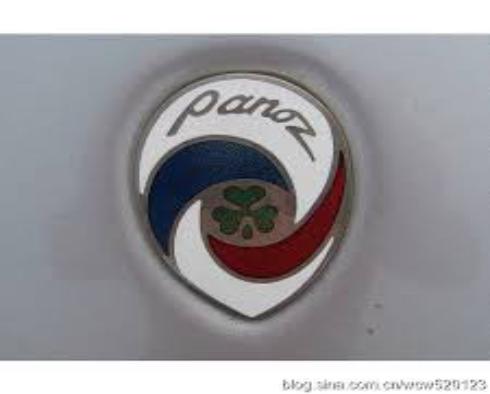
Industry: Clothes